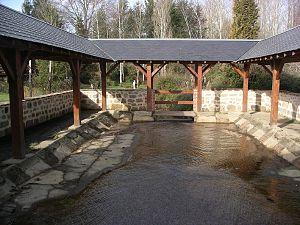
Bonnat est une commune française située dans le département de la Creuse en région Nouvelle-Aquitaine. Ses habitants sont les Bonnachons et les Bonnachonnes.